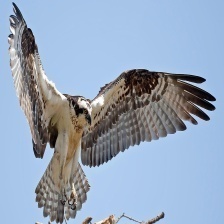
Species: OSPREY
Scientific name: PANDION HALIAETUS